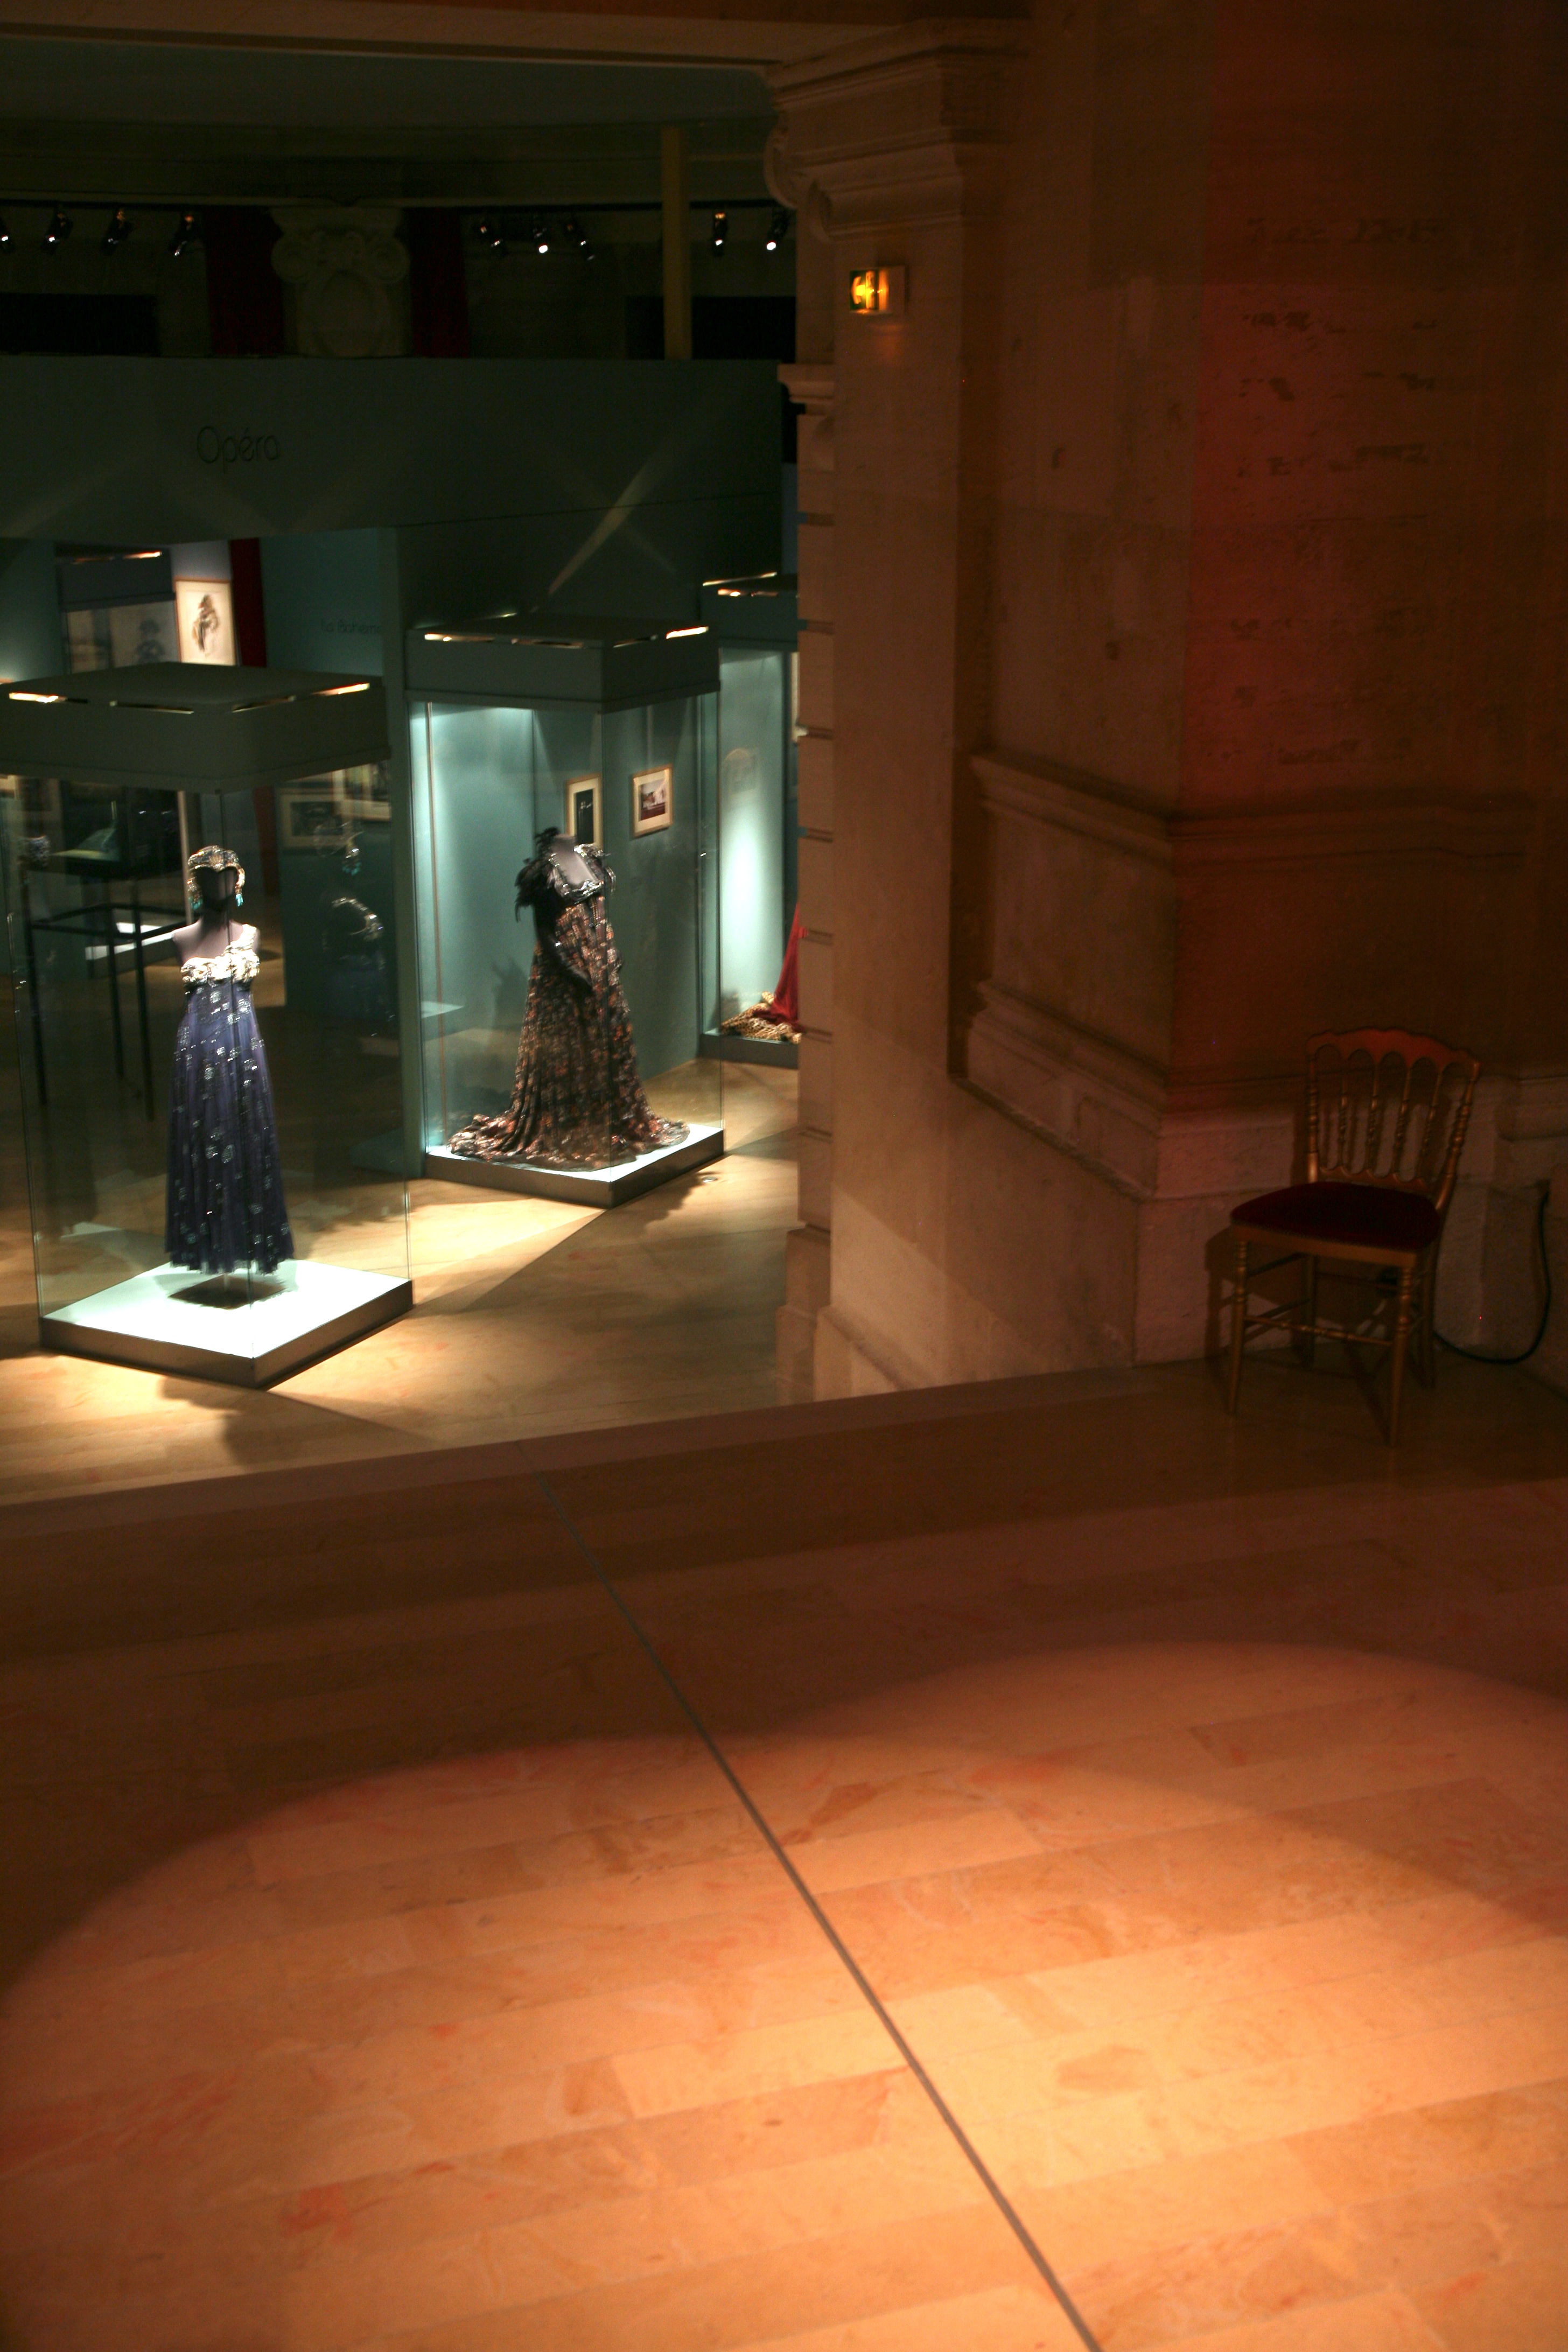
light, wood, night, floor, paris, opera, lighting, interior design, stage, exposition, design, bnf, tourist attraction, lobby, exhibition, screenshot, palaisgarnier, operadeparis, liebermann, rolfliebermann, biblioth quenationaledefrance, flooring